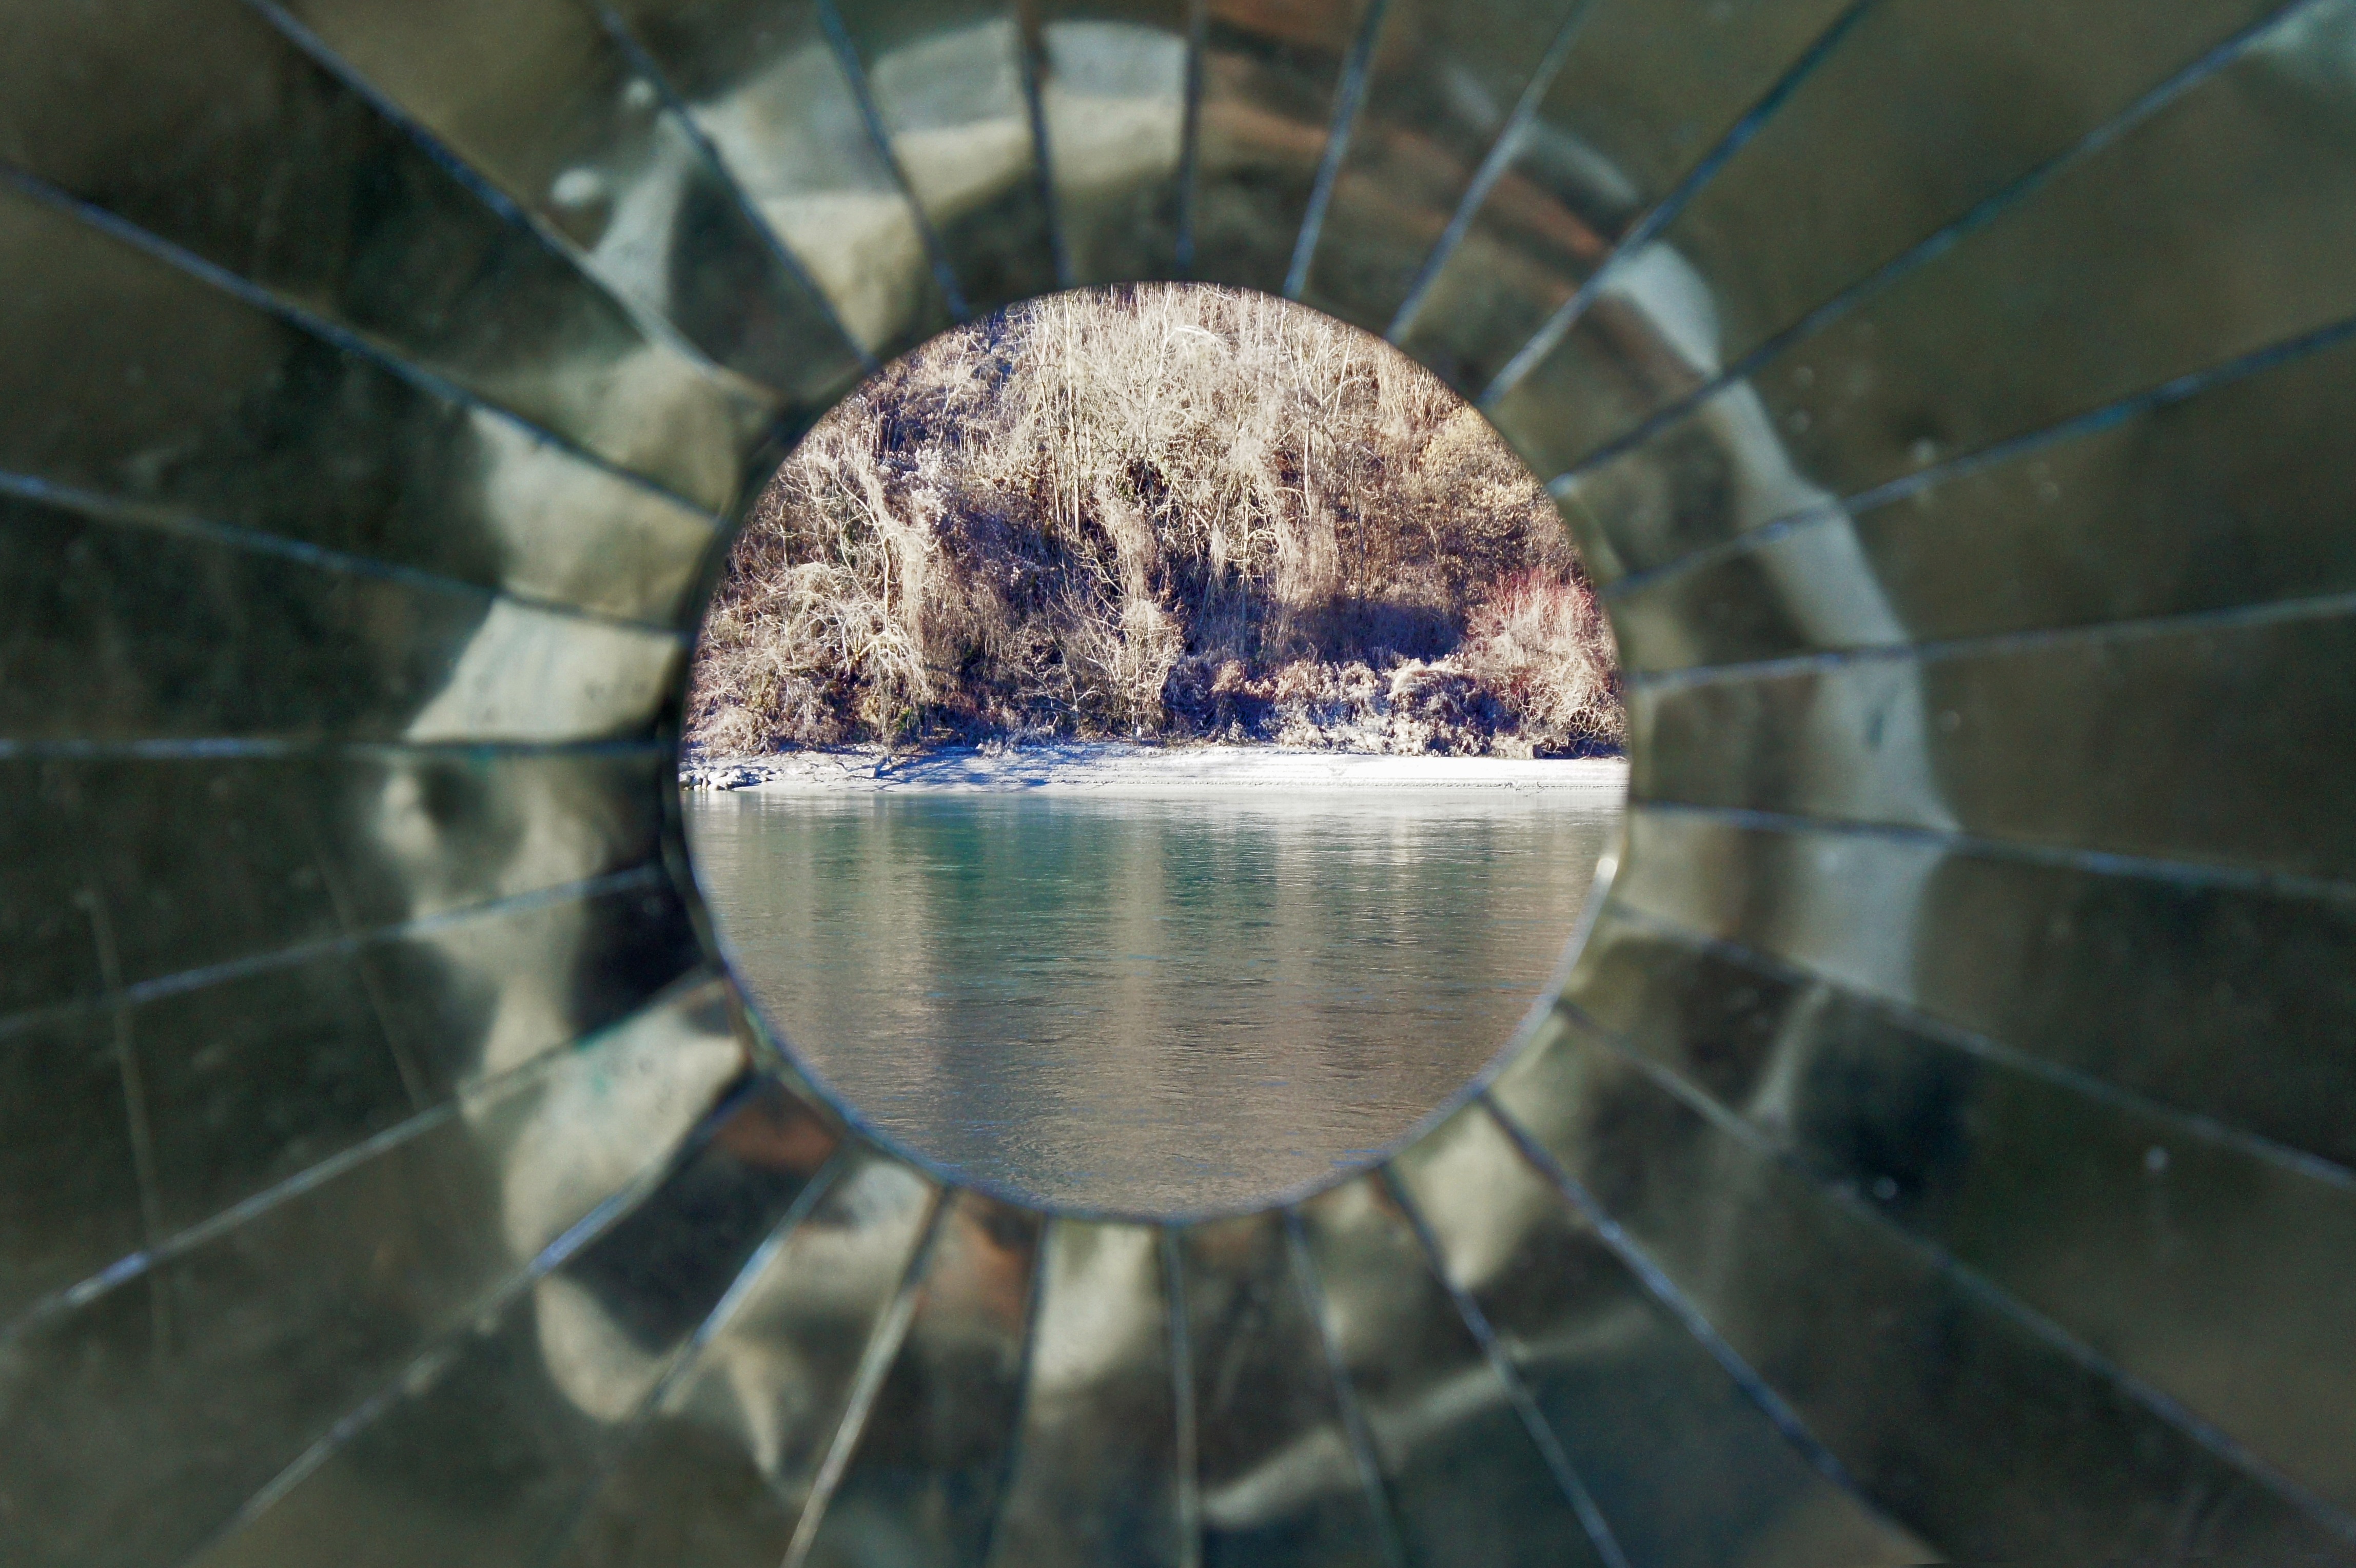
water, nature, structure, hole, river, reflection, metal, modern, circle, artwork, art, sphere, shape, inn, wasserburg, by looking